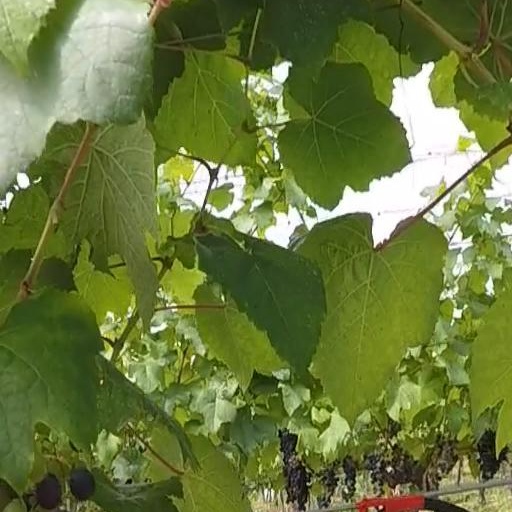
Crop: grape